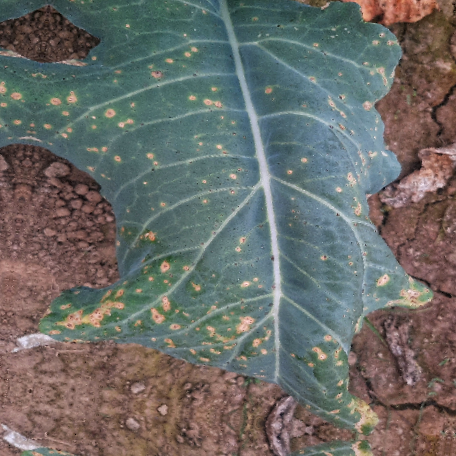
Label: Downy Mildew